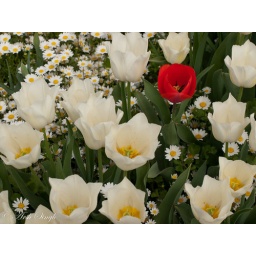
A lone red tulip surrounded by white at floriade 2010